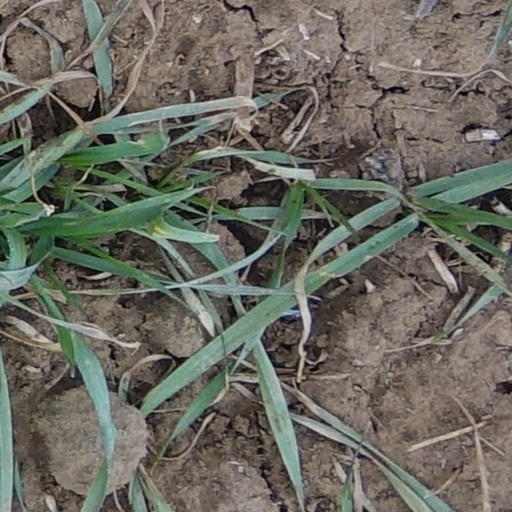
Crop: wheat